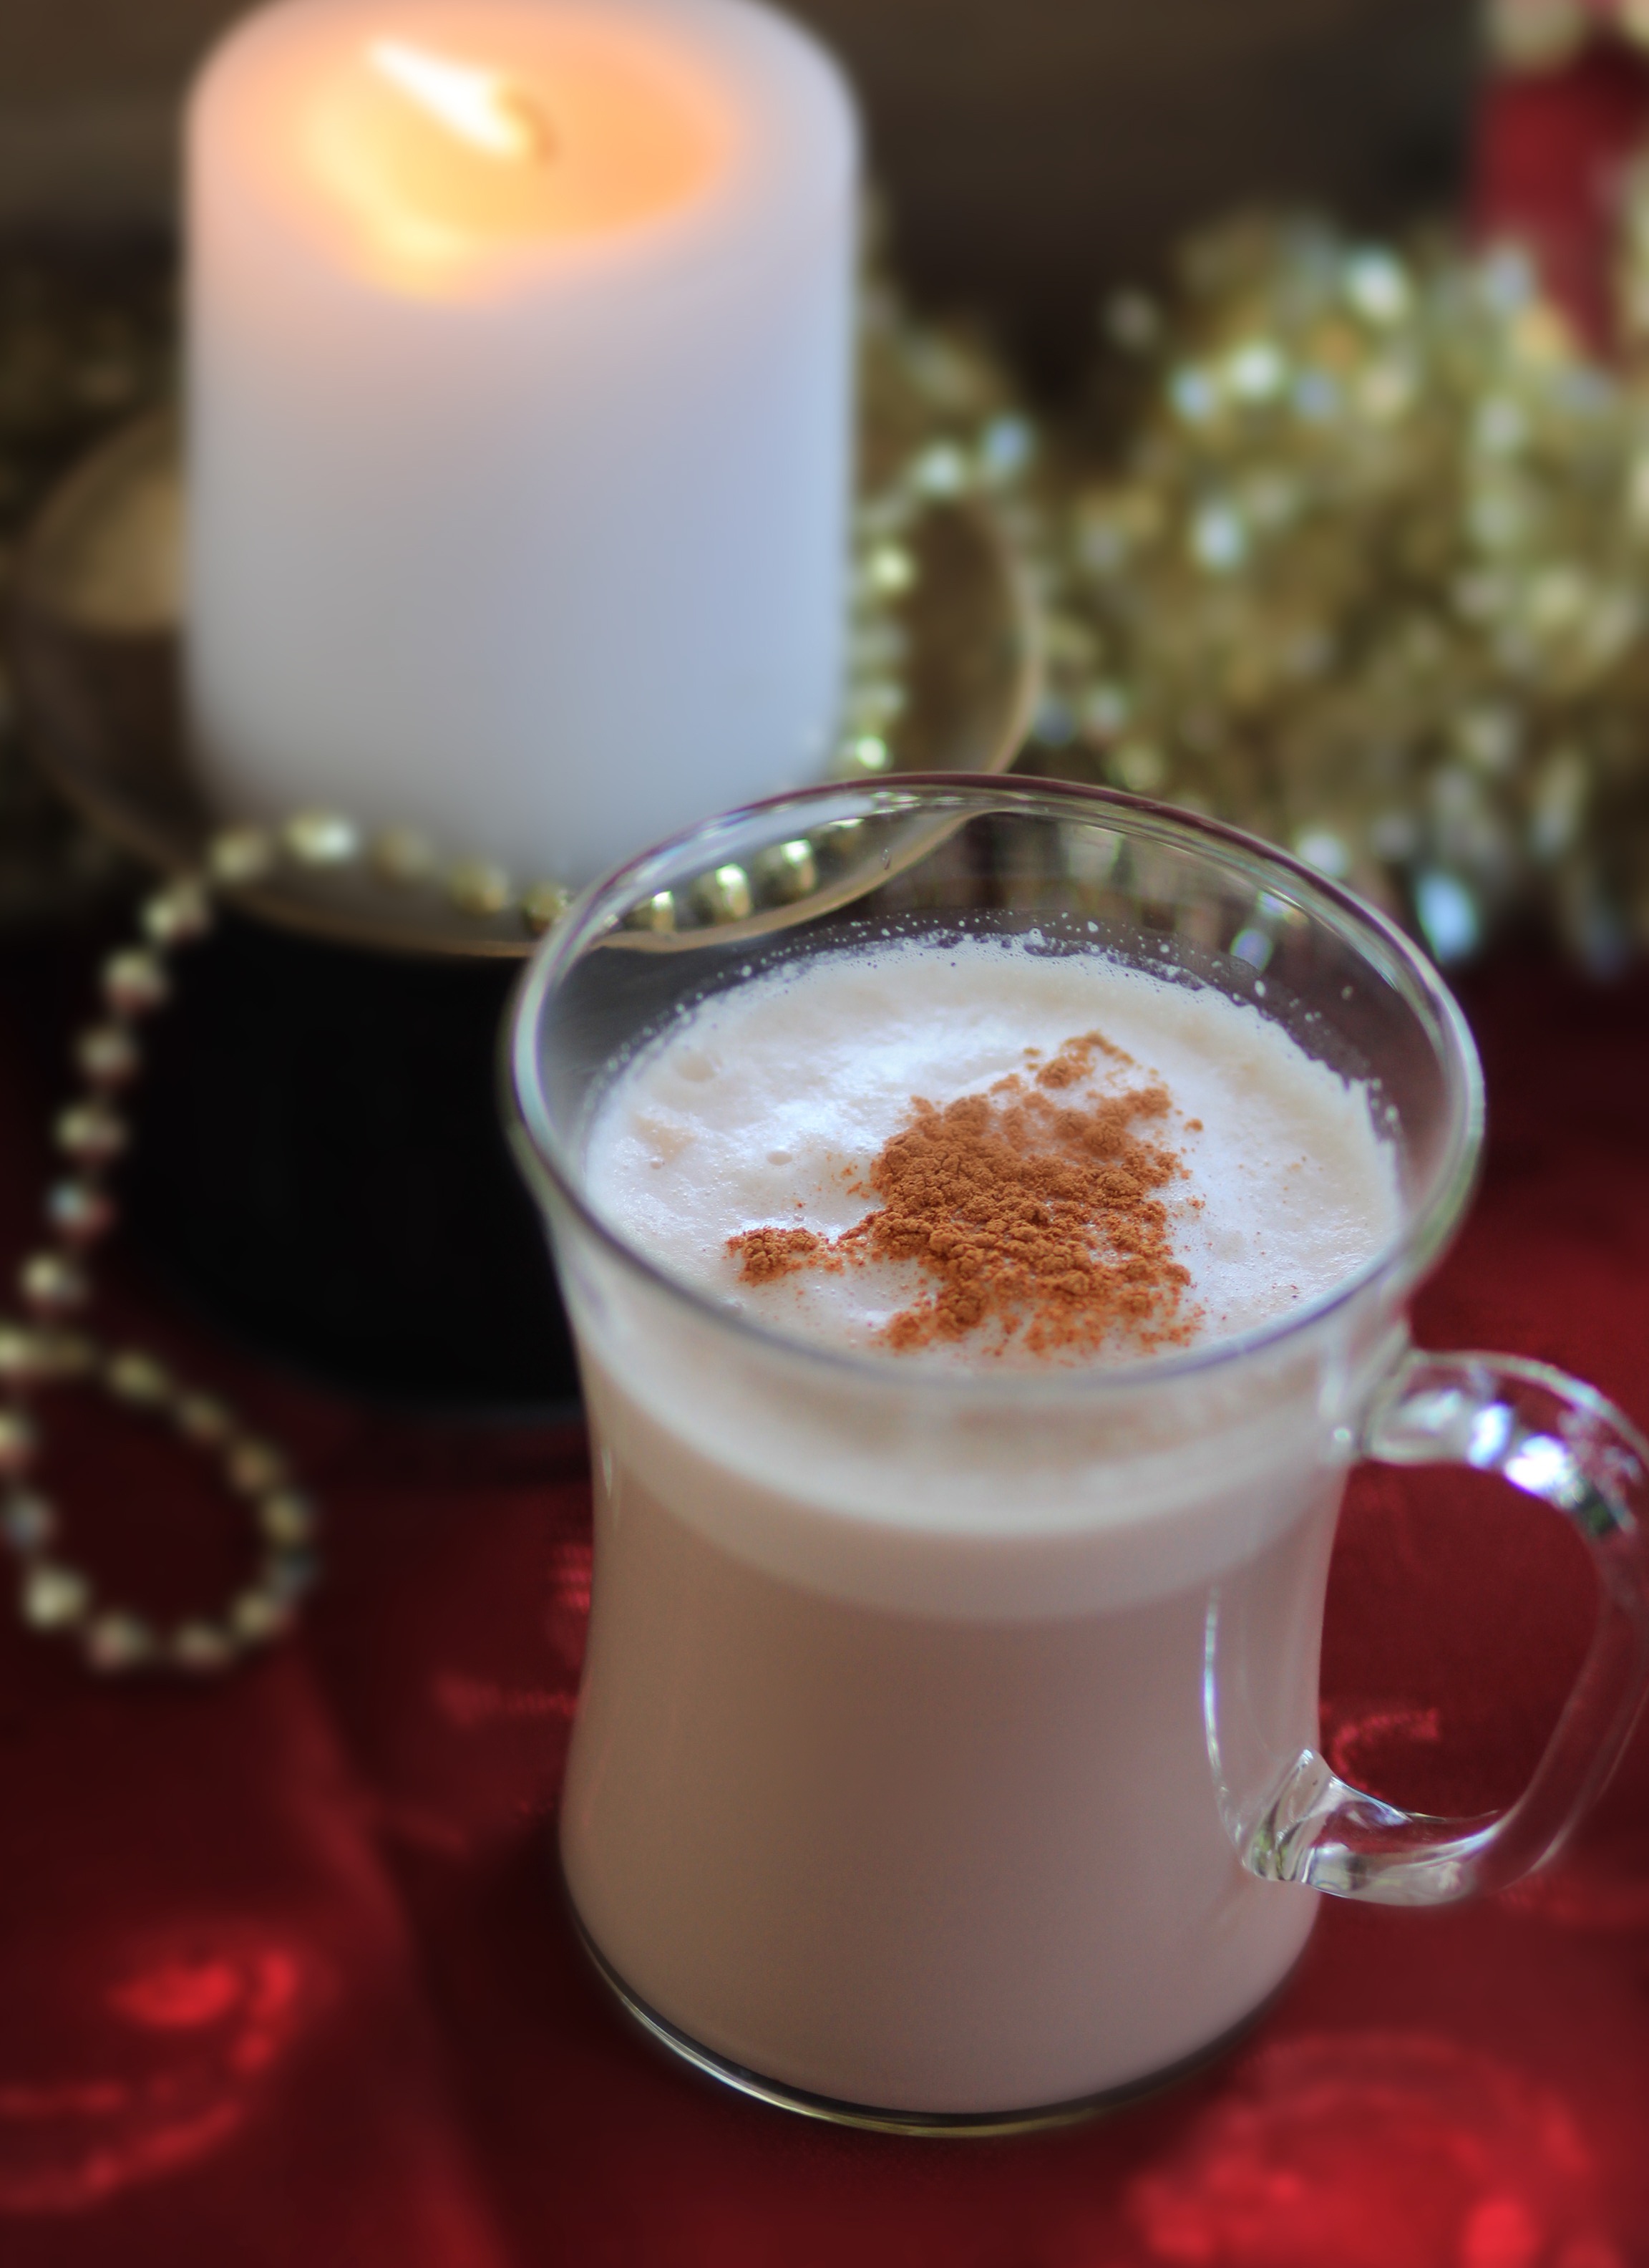
tea, cup, meal, food, produce, beverage, drink, breakfast, candle, dessert, lighting, refreshment, brew, horchata, flavor, chai, milkshake